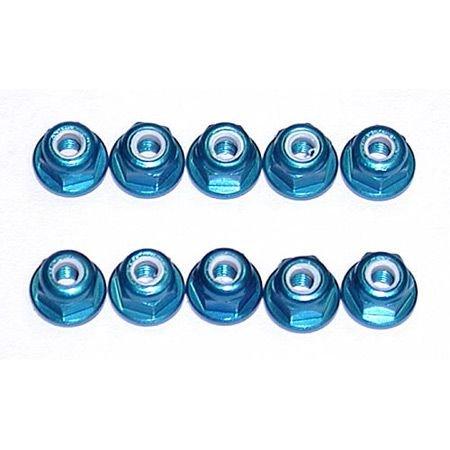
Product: Team Associated 25392 Factory Team Blue 3mm Locknut
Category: Toys & Games | Hobbies | Remote & App Controlled Vehicles & Parts | Remote & App Controlled Vehicle Parts
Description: Optional Factory Team hardware for select Associated vehicles.
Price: $9.99
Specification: ProductDimensions:3.2x0.1x3.6inches|ItemWeight:0.32ounces|ShippingWeight:0.32ounces(Viewshippingratesandpolicies)|DomesticShipping:ItemcanbeshippedwithinU.S.|InternationalShipping:ThisitemcanbeshippedtoselectcountriesoutsideoftheU.S.LearnMore|ASIN:B0047B7FO2|Itemmodelnumber:ASC25392|Manufacturerrecommendedage:15yearsandup